Rodney E. Slater

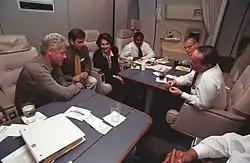
Rodney Slater on Air Force One with President Clinton in 1999.

After Clinton was elected president, 1993 Slater became the first African-American Director of the Federal Highway Administration.